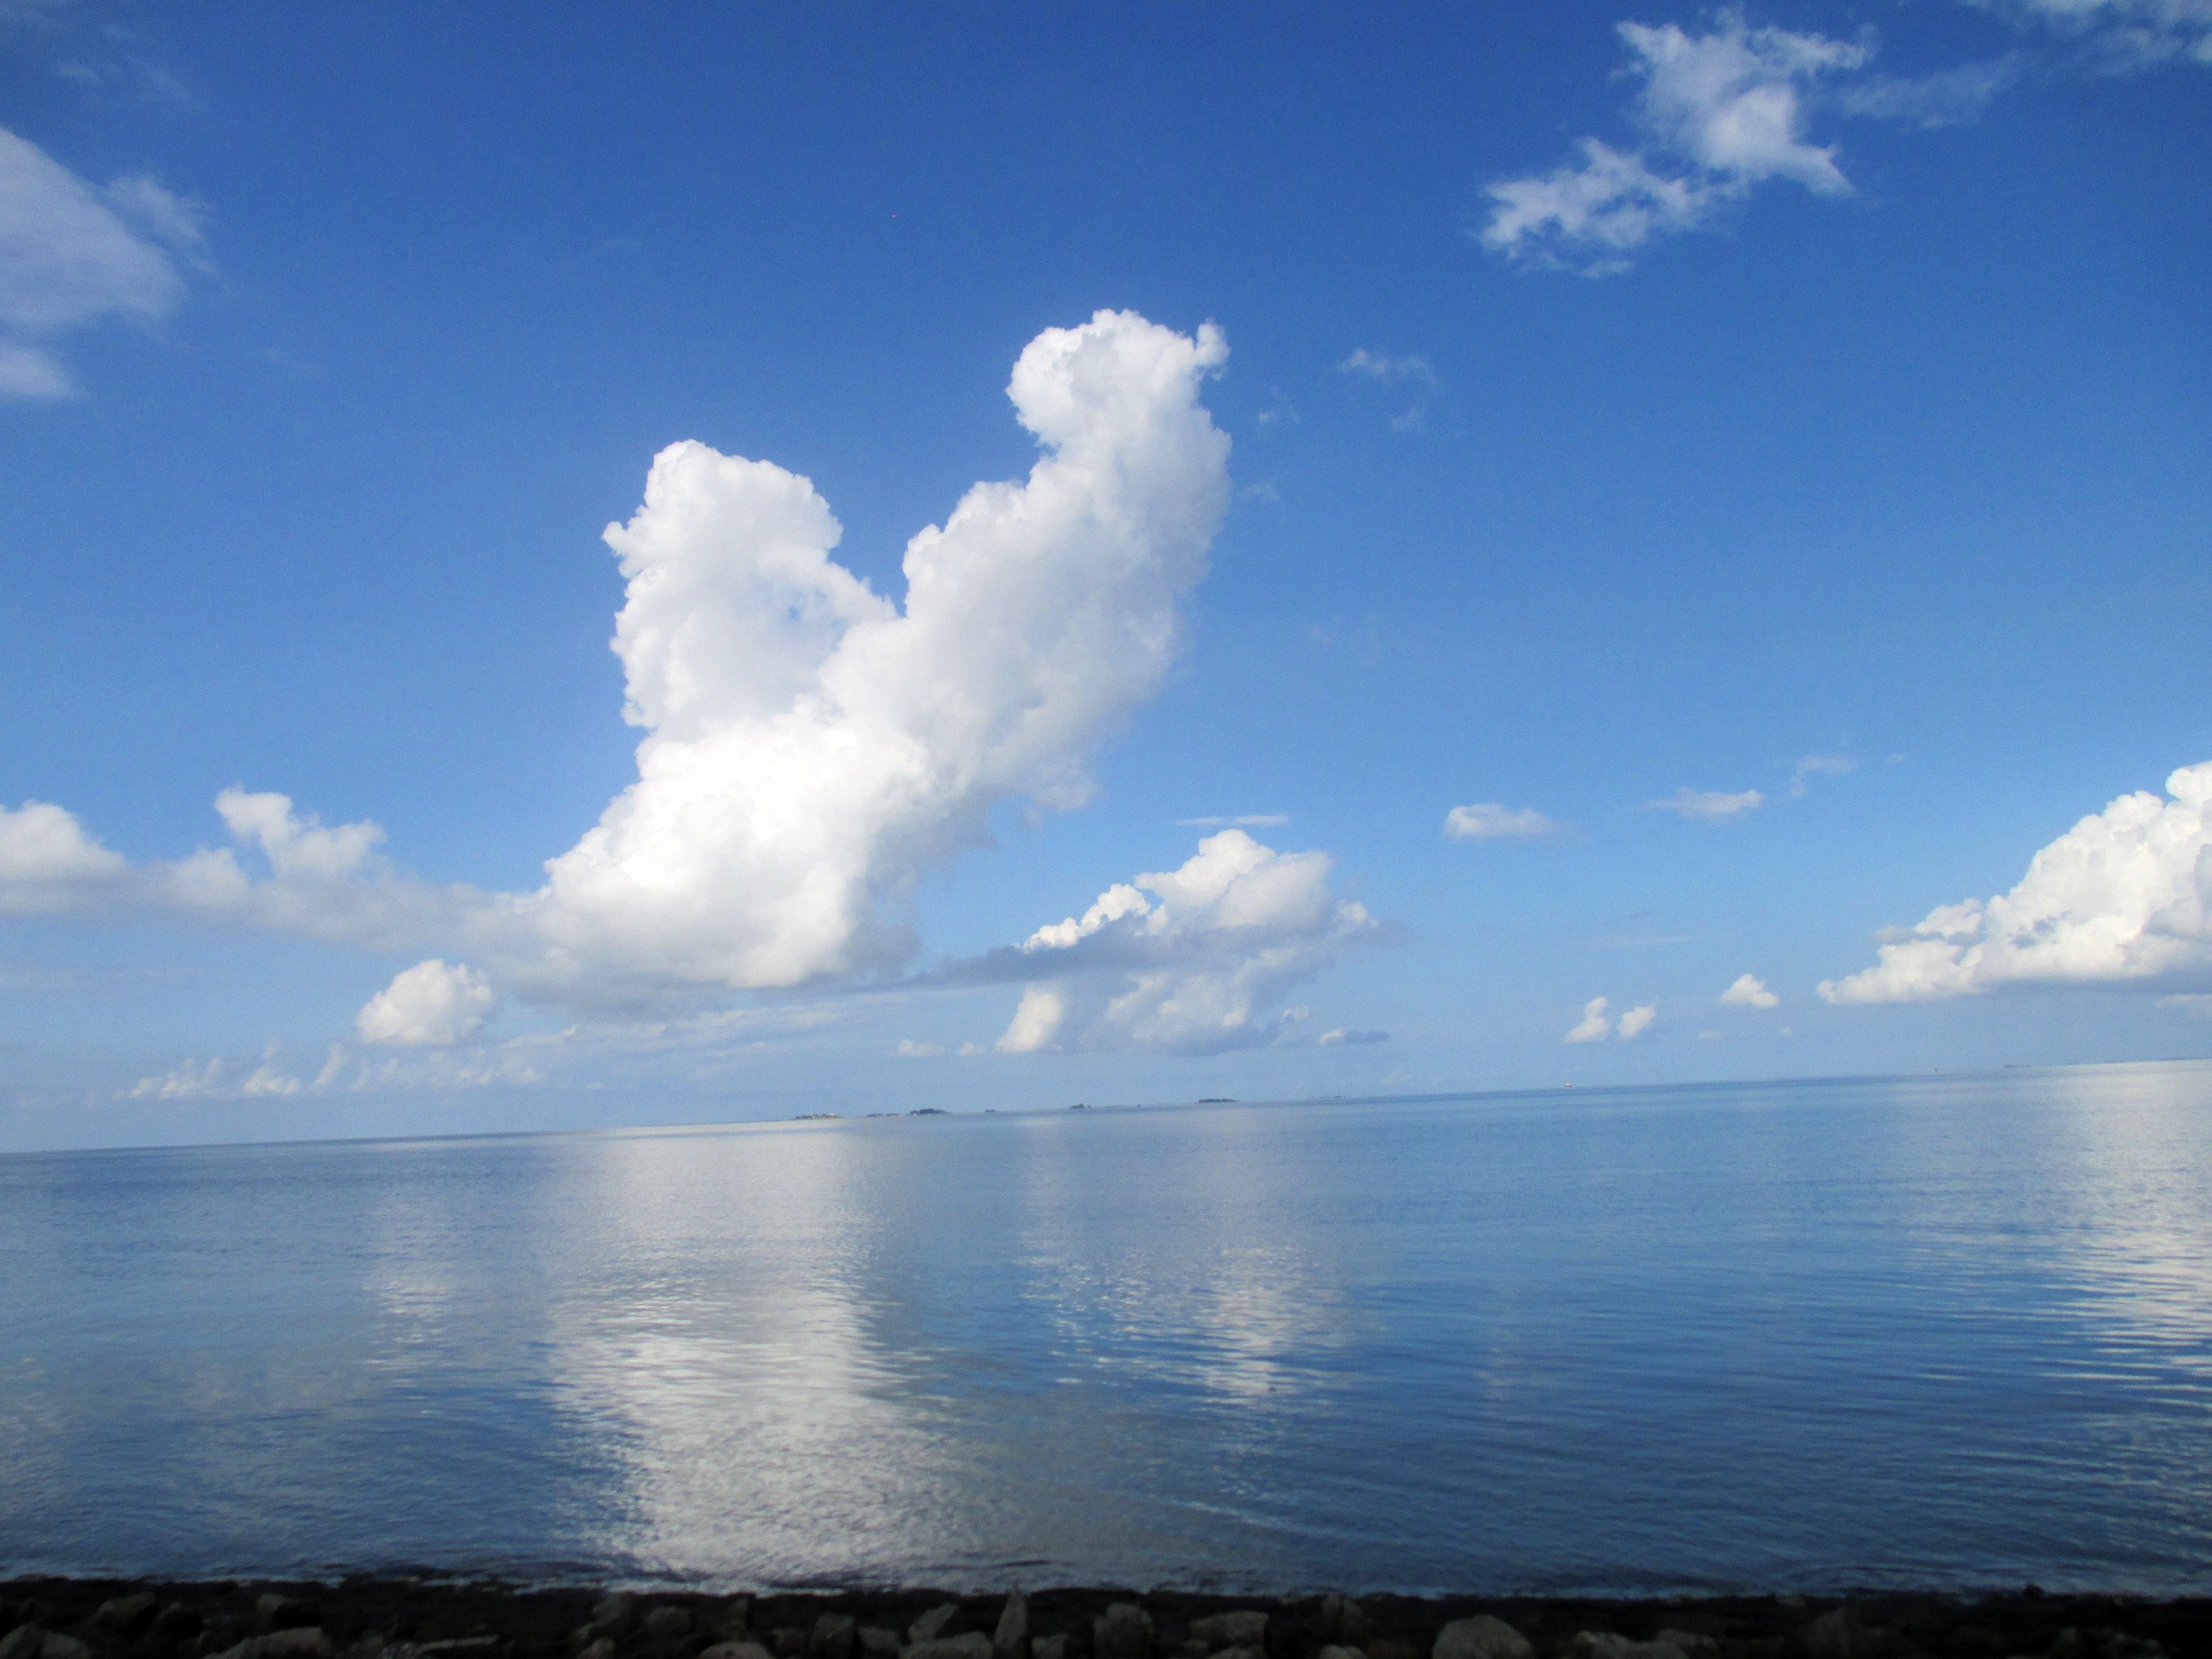
sea, coast, water, ocean, horizon, cloud, sky, sunlight, shore, wave, lake, atmosphere, daytime, cumulus, calm, island, clouds, loch, north sea, phenomenon, meteorological phenomenon, atmosphere of earth, computer wallpaper, wind wave, water resources, coastal and oceanic landforms